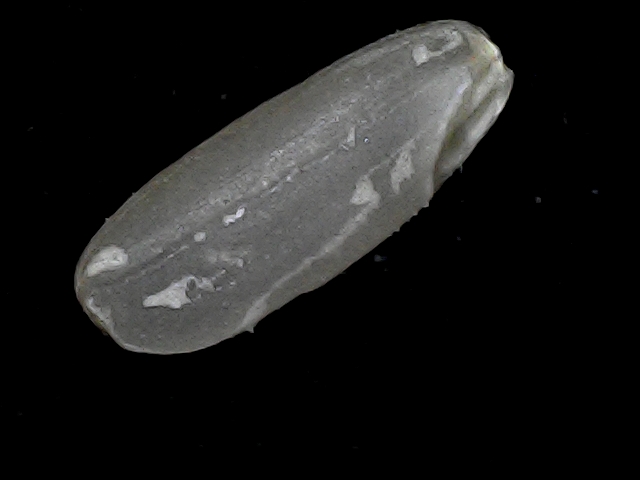
Rice variety: BR22